Renegades (1989 film)

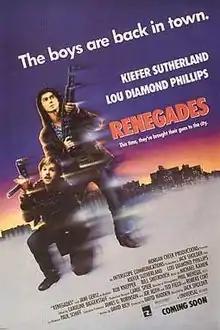
Theatrical release poster

Renegades is a 1989 American action crime film directed by Jack Sholder and starring Kiefer Sutherland, Lou Diamond Phillips and Jami Gertz. It was released on June 2, 1989, by Universal Pictures.